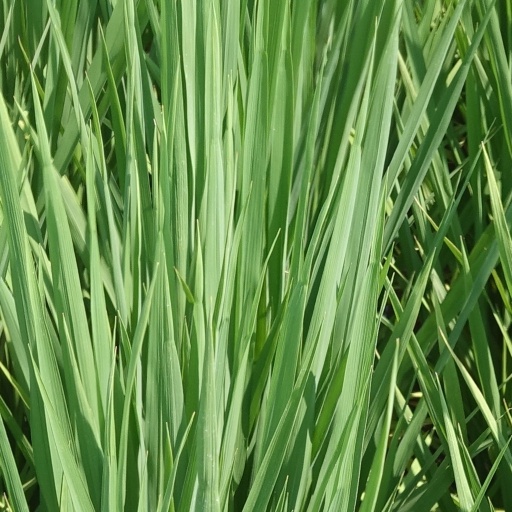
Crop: rice